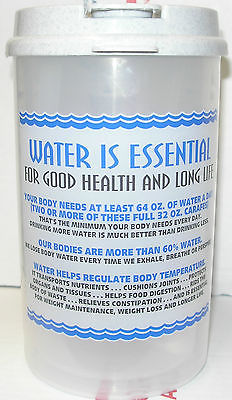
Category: mug